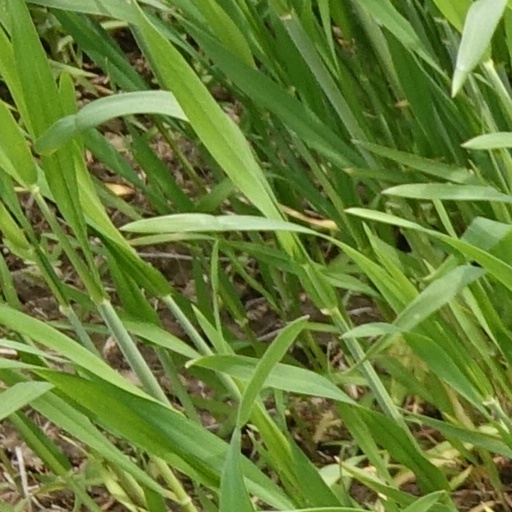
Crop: wheat